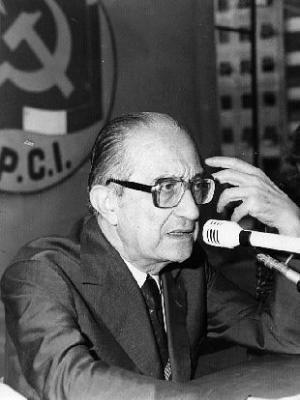
Giulio Carlo Argan est un critique d'art italien et une personnalité politique. Il fut, en 1976, le premier maire de la Rome républicaine à n'être pas démocrate-chrétien. Dans les années 1970, il fut l'un des membres importants de la Gauche indépendante italienne.